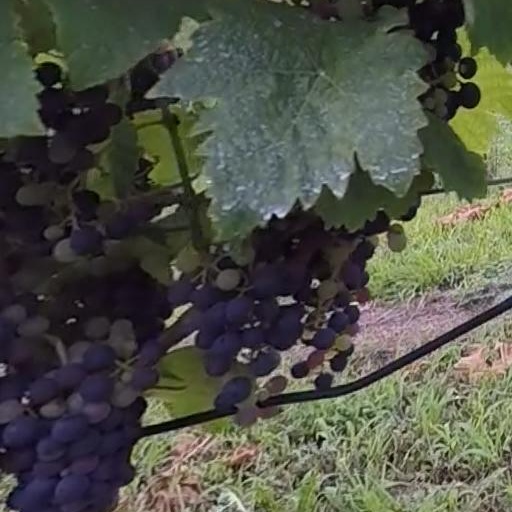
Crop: grape